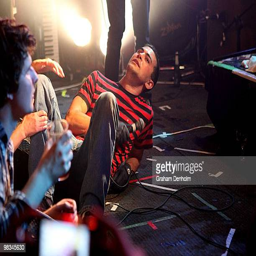
person of musical group performs on stage during their concert